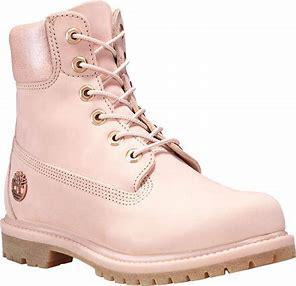
Brand: Timberland
Model: 6 Inch